APRECI Award for Best Actor

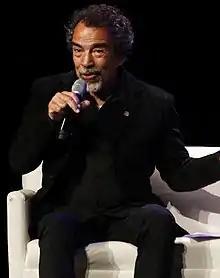
The 2024 recipient: Damián Alcázar

The APRECI Award for Best Actor (Spanish: "Premio APRECI a mejor actor") is one of the annual awards given at the APRECI Awards, presented by the Asociación Peruana de Prensa Cinematográfica. It was first presented in 2017.